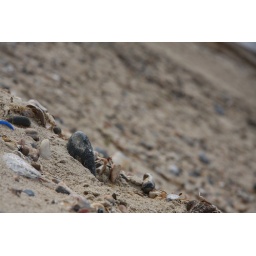
I love the texture of the sand in contract with the shells and pebbles. Taken on the beach in Littlehampton, Sussex.